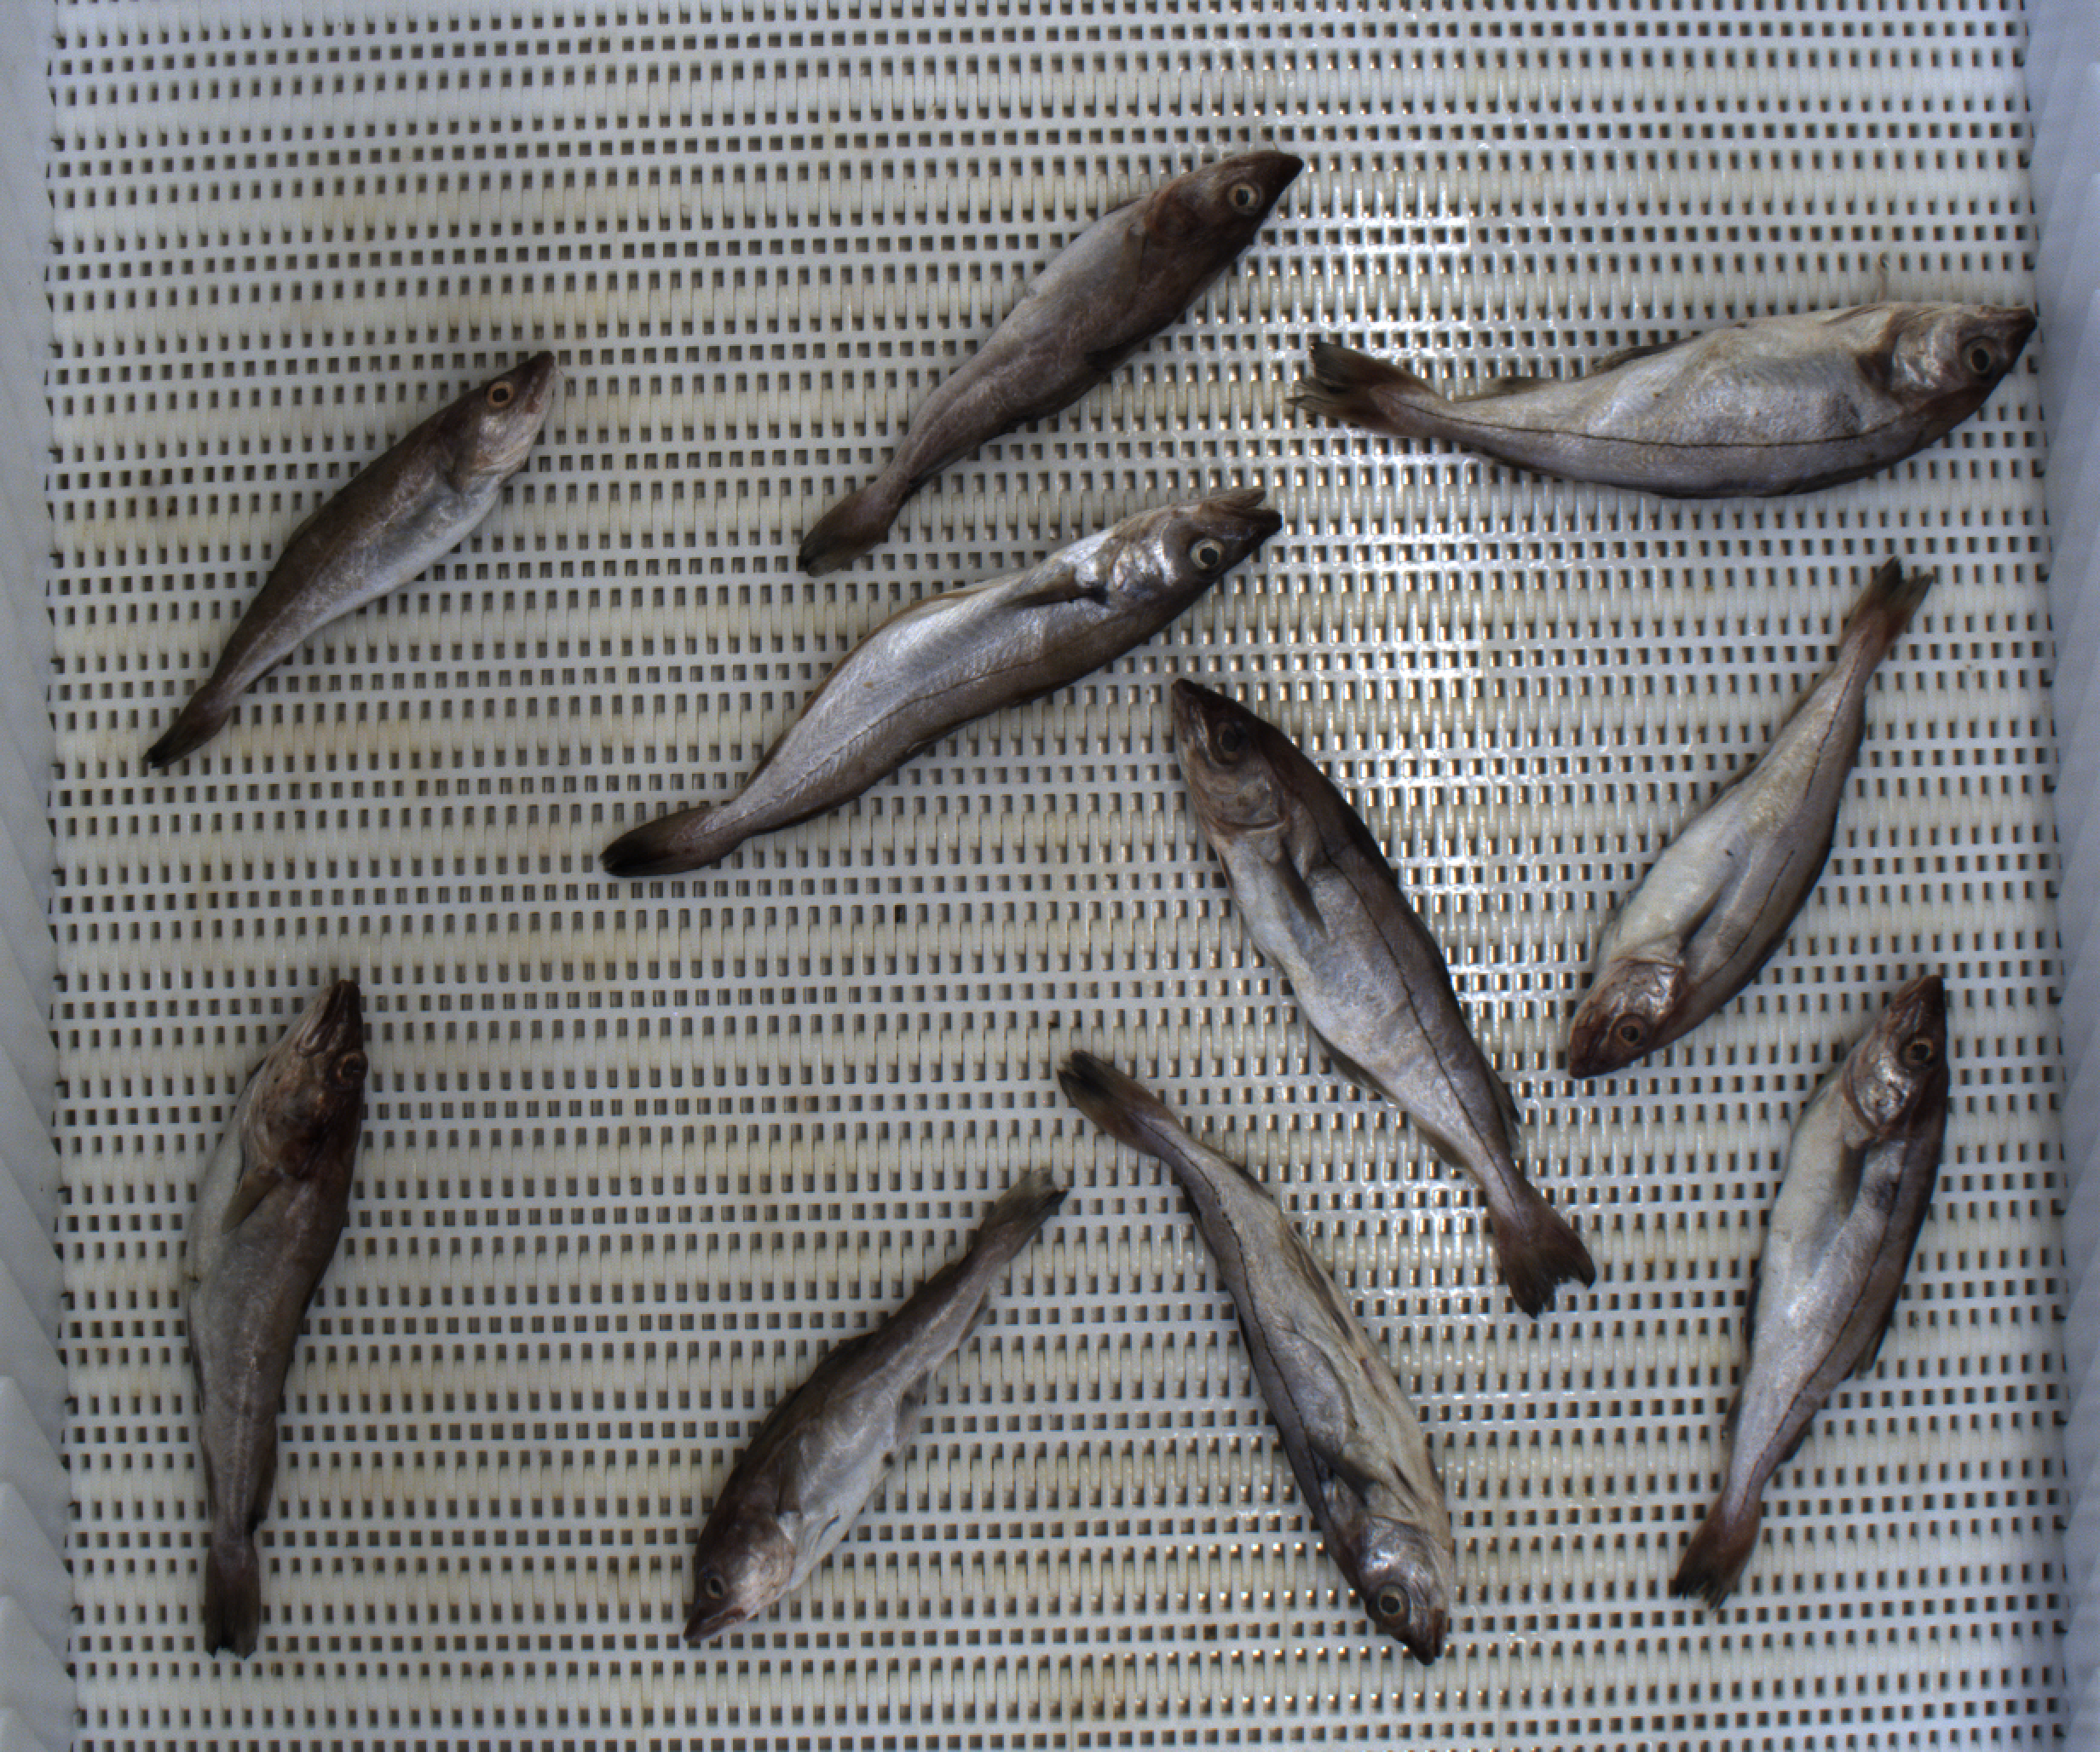
Total fish: 10
Cod: 4
Haddock: 5
Whiting: 1
Hake: 0
Horse mackerel: 0
Saithe: 0
Other: 0